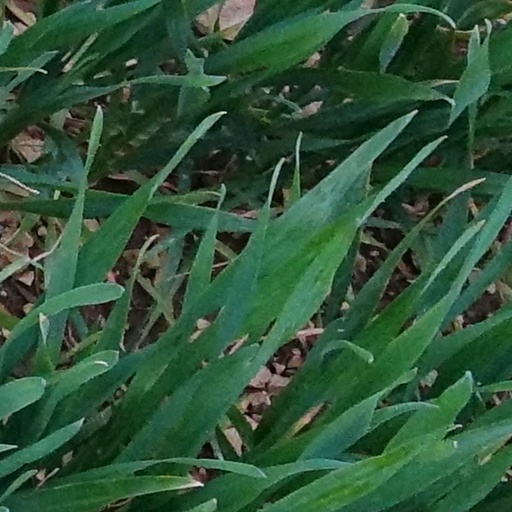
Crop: wheat